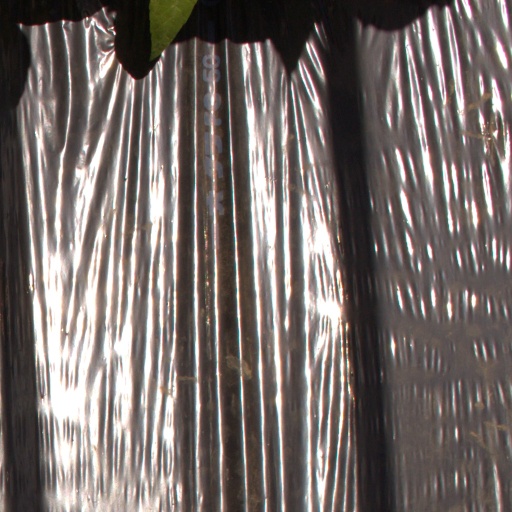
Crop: Jerusalem artichoke